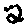
Label: 2